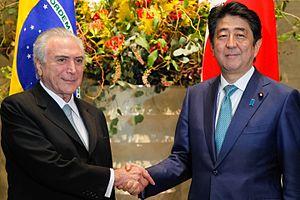
Shinzō Abe, né le 21 septembre 1954 à Nagato, est un homme d'État japonais. Il est Premier ministre du Japon du 26 septembre 2006 au 26 septembre 2007 et depuis le 26 décembre 2012.